Neil de Kock

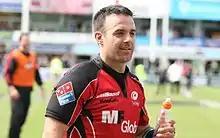
De Kock in 2010

Neil (Niles) de Kock (born 20 November 1978) is a retired rugby union footballer who last played at scrum half for Saracens. He has claimed ten caps for South Africa. Before moving to the Guinness Premiership in 2006 he had gained a reputation for hard work and personal integrity from his days in South African rugby, representing Western Province and the Super Rugby franchise the Stormers, having started his professional career at the Griffons.